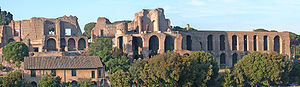
Palatinerhøjen
Ruiner på Palatinerhøjen.
Palatinerhøjen er den centrale af Roms syv høje og den ældste del af byen. Den er 40 meter høj og grænser til både Forum Romanum, Circus Maximus og Colosseum. Højen er opkaldt efter Pales, i romersk mytologi gudinde for fårehyrder, og videre er "Palatin" det etymologiske ophav til ordet "palads".